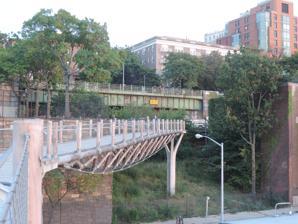
Building: Squibb Park Bridge
Country: Unknown
Year built: 2013
Bridge in Brooklyn, New York Squibb Park Bridge Squibb Park Bridge in 2013 Coordinates 40°42′04″N 73°59′47″W / 40.70111°N 73.99639°W / 40.70111; -73.99639 Crosses Furman Street Locale Brooklyn Bridge Park / Brooklyn Heights , Brooklyn , New York City Characteristics Design Underspanned suspension bridge (2013),  Inverted truss bridge (2020) Material Black locust wood, galvanized cable Total length 400 feet (120 m) Clearance below 50 feet (15 m) History Architect Theodore Zoli Construction start December 2012 Construction end March 2013 Opened March 2013 Closed mid-2018 (closure) October 2019 (demolition) Replaced by New Squibb Park Bridge (2020) Location Squibb Park Bridge is a footbridge connecting Brooklyn Bridge Park and Squibb Park in Brooklyn Heights in Brooklyn , New York City . It is the second of two bridges on the same site. The original bridge opened in March 2013 and was demolished in late 2019, being replaced by the current bridge in April 2020. It is named after inventor and manufacturer of pharmaceutics E. R. Squibb . The original structure, designed by Theodore Zoli , became known as a boondoggle due to various problems with its construction, including too much bounce and deterioration of its timbers. The bridge initially cost $4.1 million to construct, but the cost of repairs ultimately ended up making the total cost $7.5 million. The current bridge, designed by Arup Group and built by Turner Construction , is made of steel. Original bridge HNTB Corporation , the engineering firm of Theodore Zoli, was contracted to build the bridge by the Brooklyn Bridge Park Corporation. The bridge was announced in April 2012 and was constructed from December 2012 to March 2013. Its purpose was to let people travel from Brooklyn Bridge Park's Pier 1 to the Brooklyn Heights Promenade and Squibb Park. Built from black locust timber supported by galvanized steel cables and mounted on concrete pillars, it was meant to have some degree of bounce when people walked across, based on catwalks found in state parks. The wooden design was meant to be a "stepping stone" for sustainable vehicular bridges in rural areas. Structural concerns and demolition The bounce became more pronounced over time, and the bridge also began moving from side to side in an unintended way, worrying pedestrians. The bridge was closed on August 11, 2014, for repairs due to a "misalignment", though at the time park officials expressed confidence in the bridge's design. The bridge remained closed for the next two years. More than two years after this closing, park officials determined that the bridge's design was "inherently flawed" and filed suit against the bridge's designers. The park spent $3.4 million on repairs to the bridge, including dampers to reduce the bounciness. The lawsuit was settled for $1.95 million with no admission of wrongdoing. The bridge reopened in April 2017, but was closed again in mid-2018 after the wood had started deteriorating significantly. Despite the wood being "extremely rot-resistant", testing later discovered that "higher than expected moisture levels" compromised its condition and quality. Retrofitting the bridge would have cost almost the same as rebuilding it, in addition to maintenance costs. The original bridge was almost entirely demolished in October 2019, with the exception of the concrete support structures, which were retained for use in its rebuilding. New bridge A steel replacement was designed by Arup and constructed by Turner. The steel replica was initially expected to be completed by December 2020. It was completed ahead of schedule in April 2020, and opened to the public on May 4, 2020. Reception Mary Frost of The Brownstoner called the original Squibb Park Bridge a "crowd-pleasing but ultimately dysfunctional structure". References